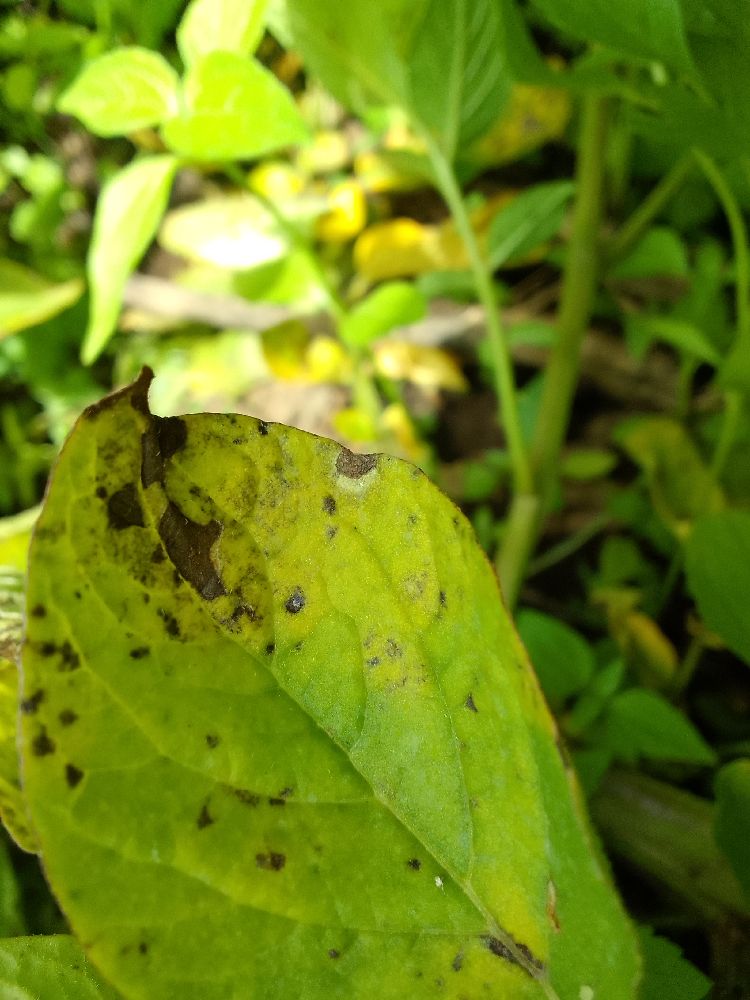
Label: Early blight